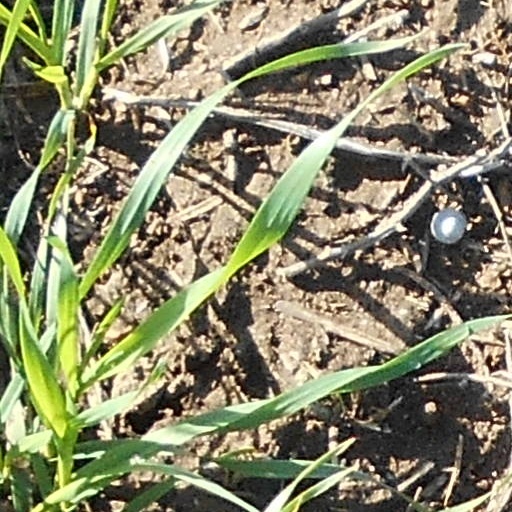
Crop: wheat